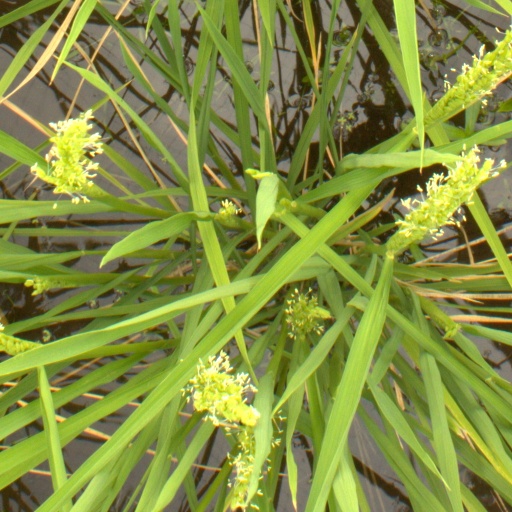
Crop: rice